Vladimir Janjgava

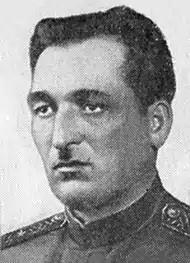
Janjgava, c. 1943-1945

Vladimir Nikolayevich Janjgava (19 May 1907 – 10 April 1982) was a Georgian Soviet Army lieutenant general and Hero of the Soviet Union who participated in battles during the Winter War and was a specialist in infantry warfare during World War II. Janigava held command of various infantry regiments, divisions and corps of the Soviet Army. Janjgava served in a series of leadership roles after the war, including as Minister of Internal Affairs of Georgian SSR (1954—1958).